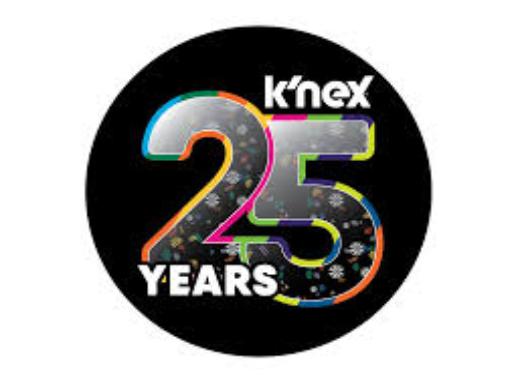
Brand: k'nex
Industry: Electronic